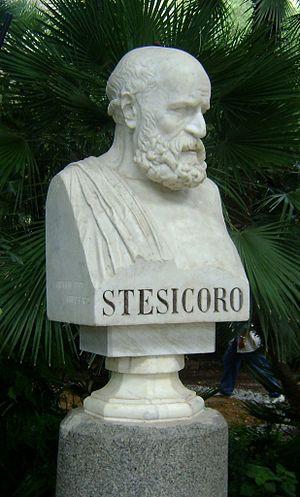
Stésichore était un poète lyrique grec originaire d’Himère en Sicile, dont la période d'activité s'étend de 570 à 540 av. J.-C. environ. Il a donné à l'instrument lyrique une ampleur, une richesse et une puissance inconnues avant lui, sans toutefois s'élever au-dessus du génie de Pindare, aux dires de Quintilien.